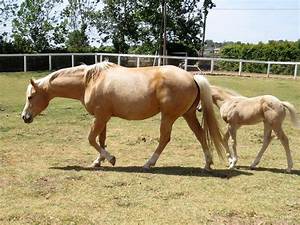
Label: horse